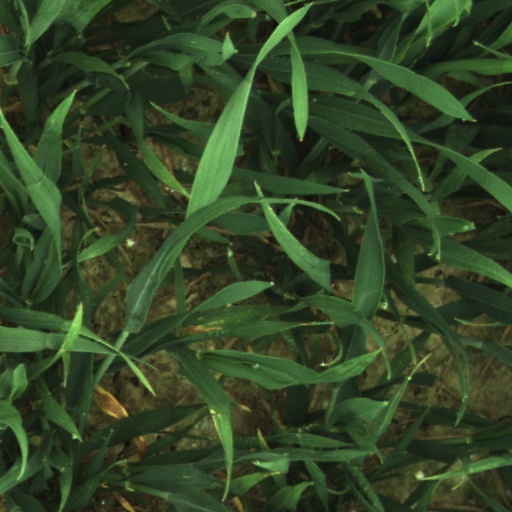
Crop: wheat